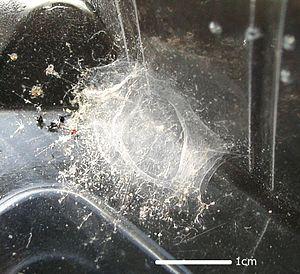
Hasarius adansoni est une espèce d'araignées aranéomorphes de la famille des Salticidae. Elle est courante dans la plupart des pays chauds.